Libraries and the LGBTQ community

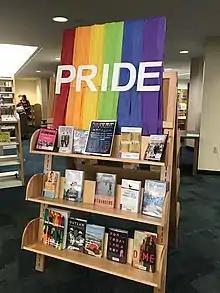
A 2017 LGBTQ+ Pride book display at the Barbara S. Ponce Public Library in Pinellas Park, Florida

Starting in 2015, the American Library Association marked June to be GLBT Book Month, a nationwide celebration of the authors and writings that reflect the lives and experiences of the gay, lesbian, bisexual, and transgender community.